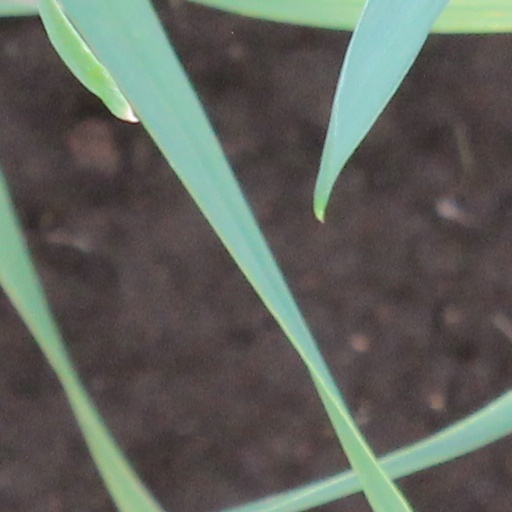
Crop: wheat